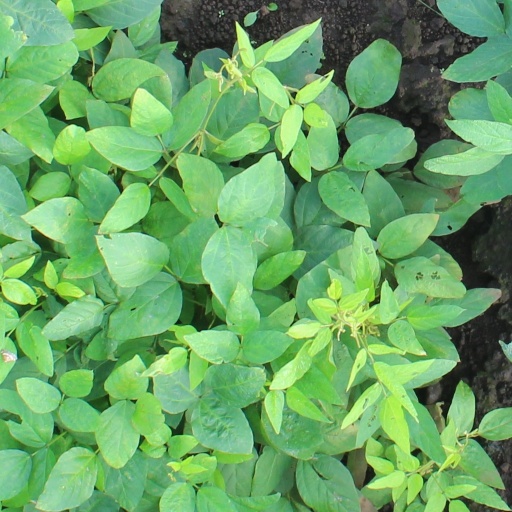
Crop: soybean